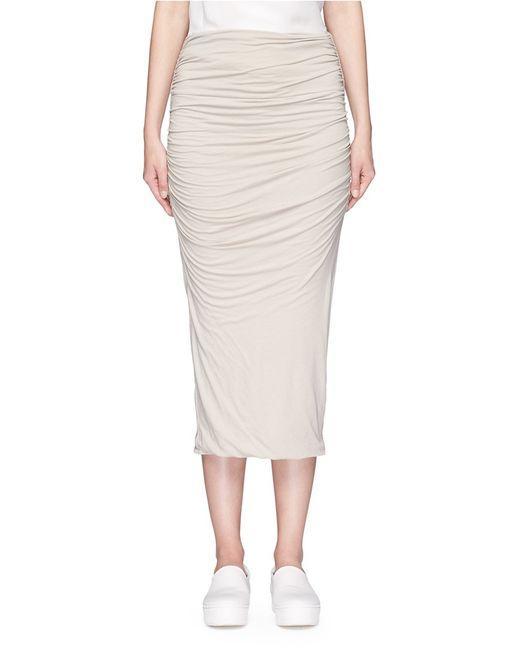
Air By Seitlich geraffter Rock für Damen